The Jazztet

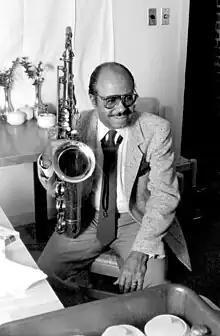
Benny Golson in 1985

By the time of the band's first recording for Mercury Records, 1962's "Here and Now", only Farmer and Golson remained from the Argo days. Kenny Barron was briefly the new pianist, but was replaced by Harold Mabern; the other new players were Grachan Moncur III (trombone), Herbie Lewis (bass), and Roy McCurdy (drums). The move to Mercury followed Argo A&R man Jack Tracy, and seemed to Golson "like a step up".